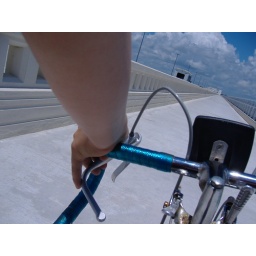
riding over the ocean springs bridge to work, or in this case, riding home!